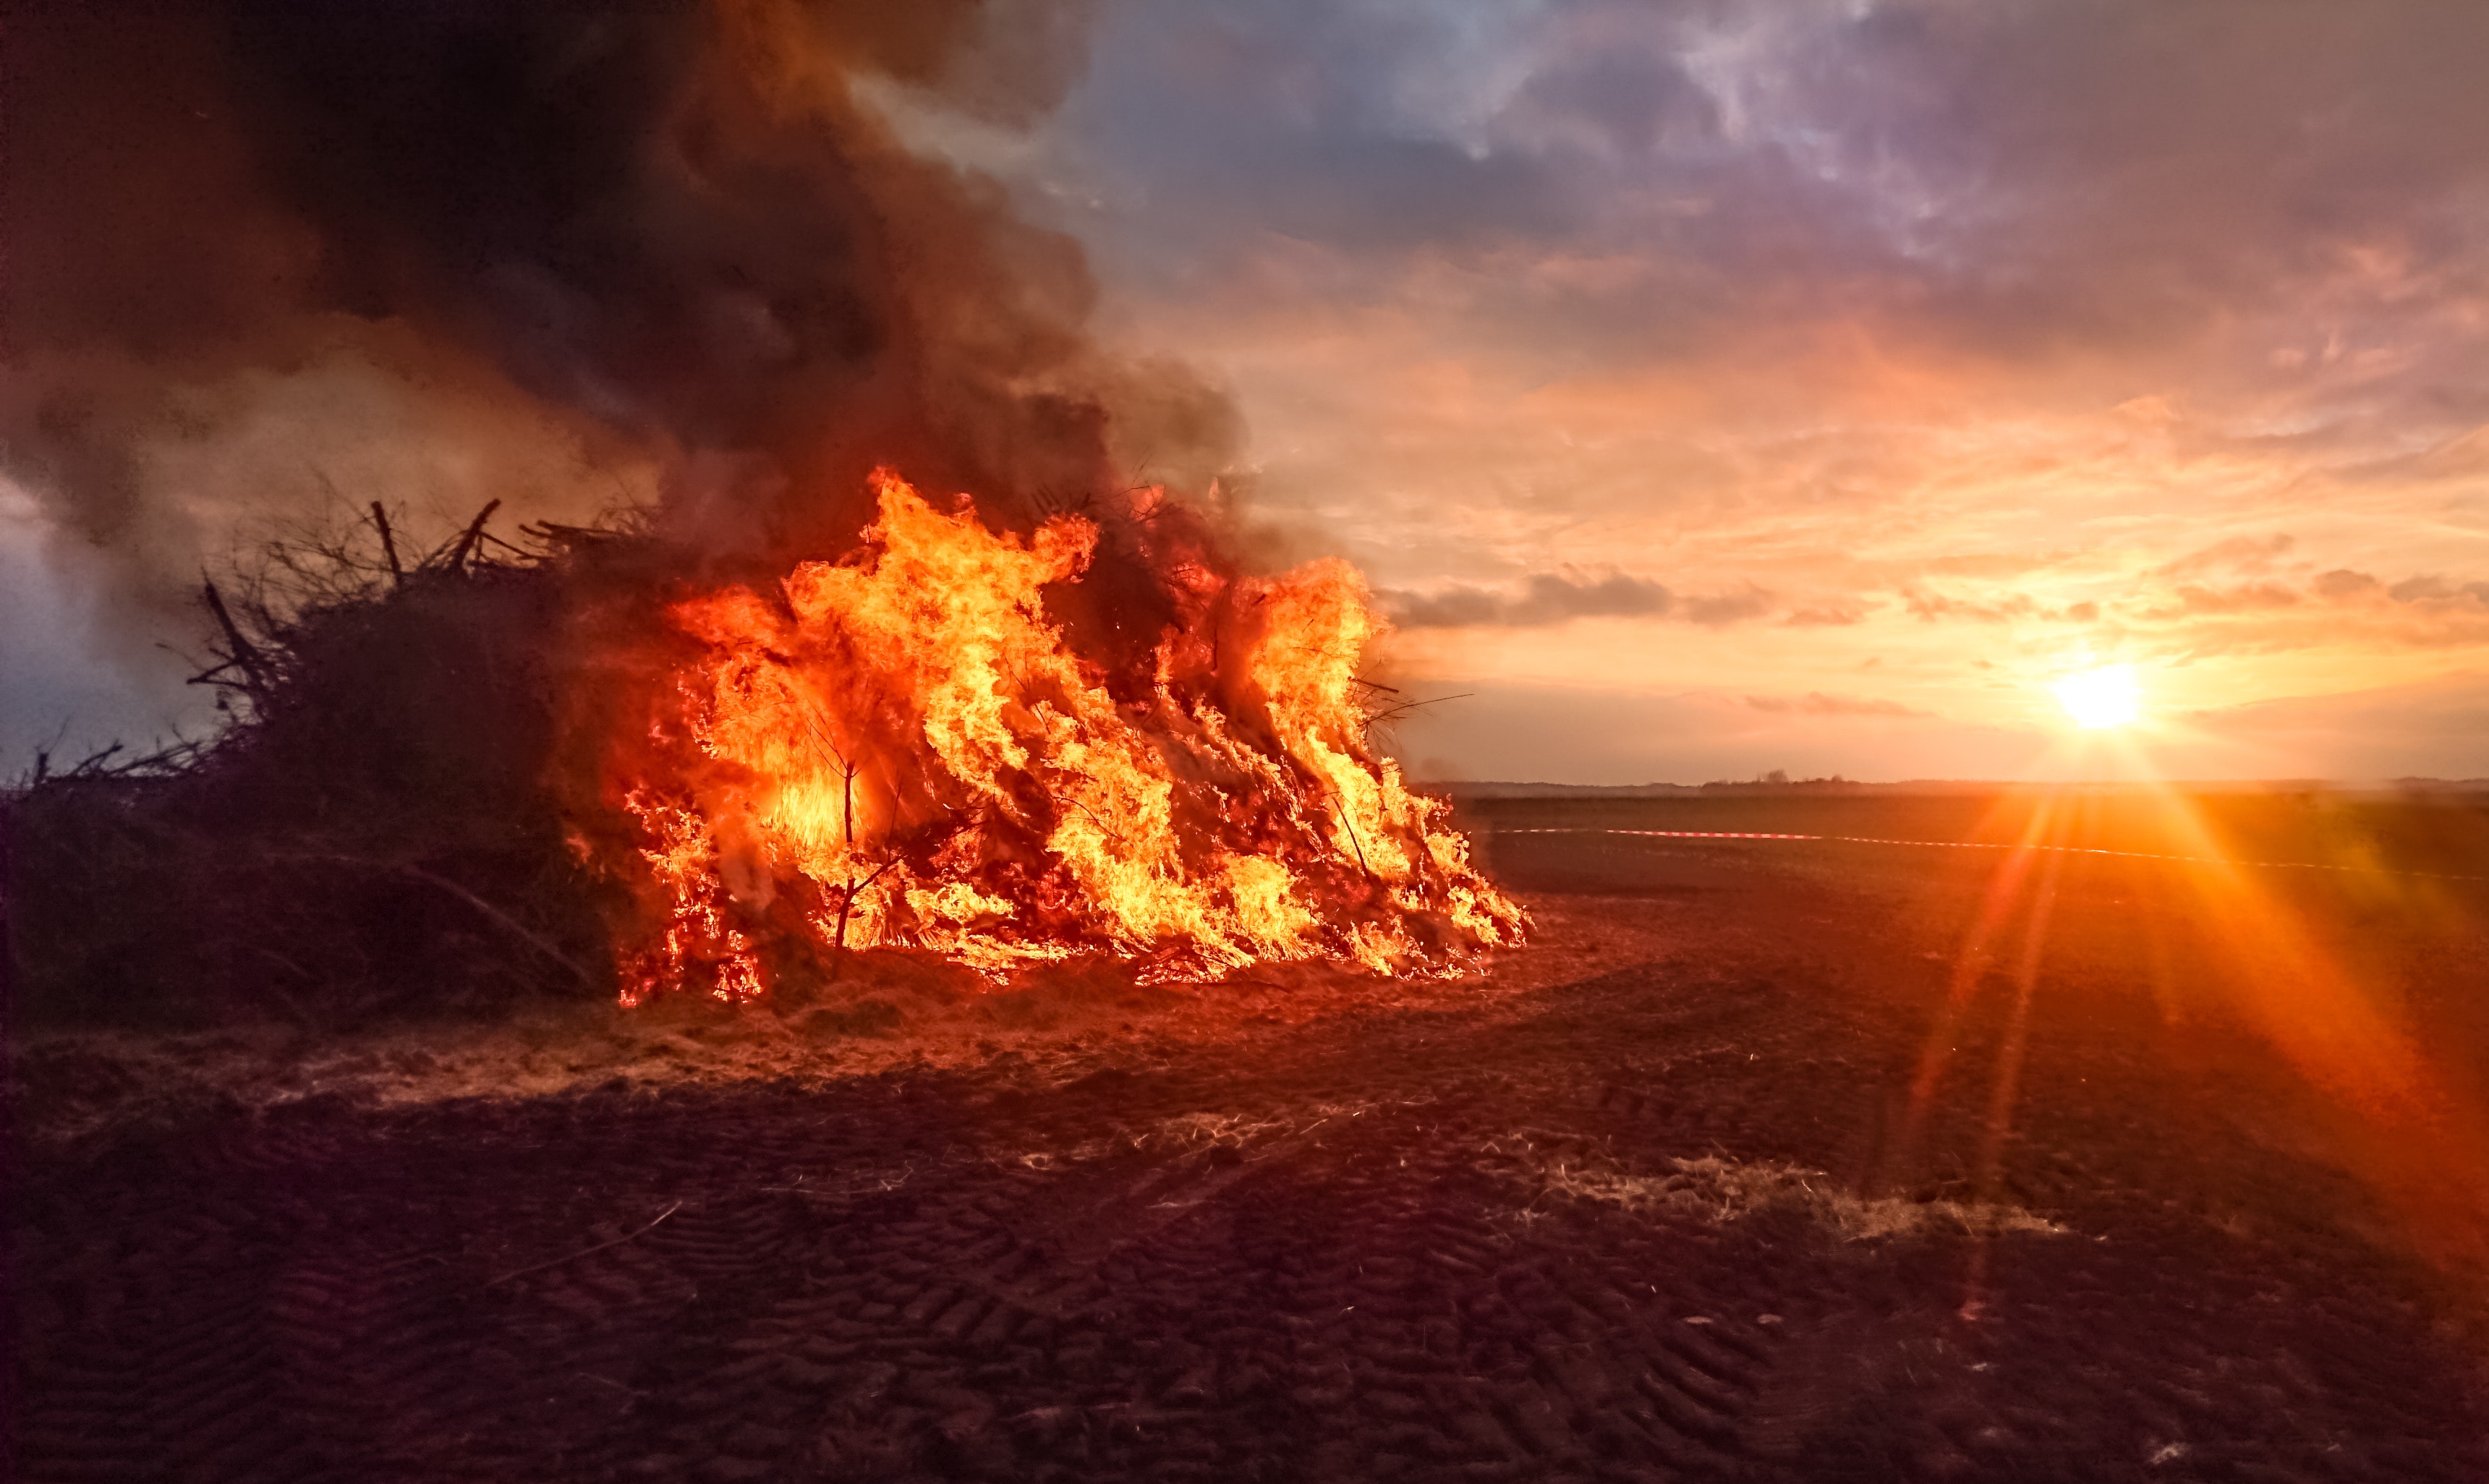
heat, fire, flame, geological phenomenon, sky, wildfire, explosion, event, evening